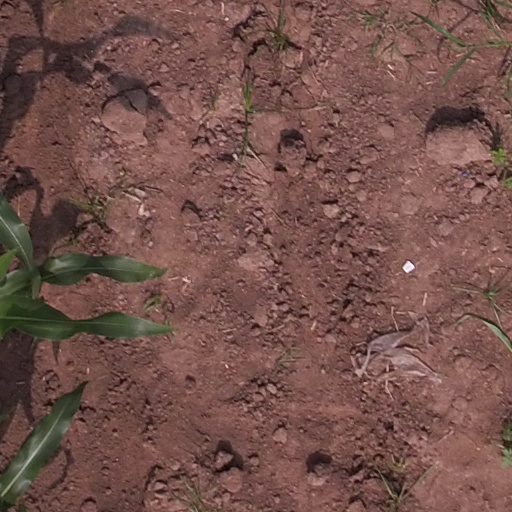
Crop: maize; corn